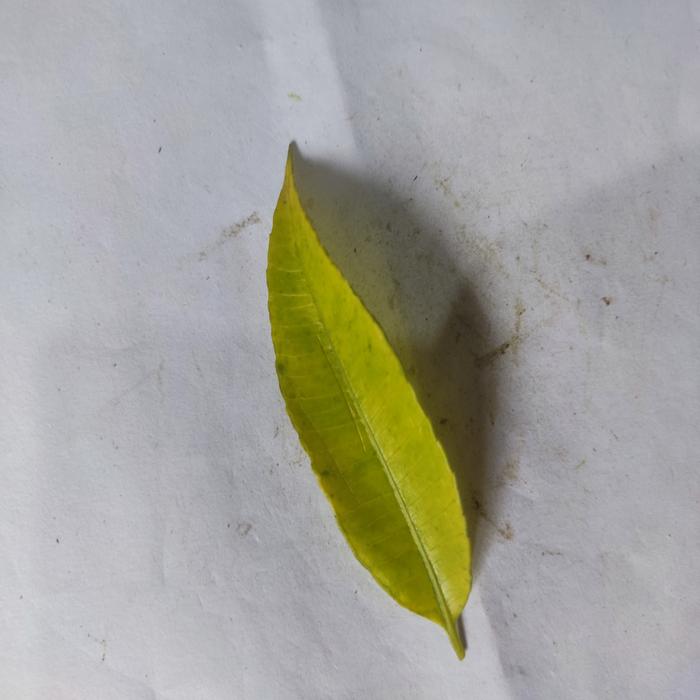
Crop: Hog Plum
Leaf condition: Anthracnose